Dracula (Marvel Comics)

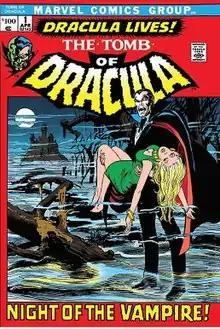
The cover of "The Tomb of Dracula" vol. 1 #1 (April 1972), in which Gerry Conway and Gene Nolan's iteration of Bram Stoker's character made his debut. Cover by Neal Adams.

The Marvel Comics version of Dracula was created by Gerry Conway and Gene Colan and first appeared in "The Tomb of Dracula" #1 (April 1972), co-written by Marv Wolfman. A different version of Dracula had previously appeared in the Atlas Comics (Marvel's predecessor company) publication "Suspense" #7 ("Dracula Lives!" by unknown writer/artist, March 1951).